Calala, New South Wales

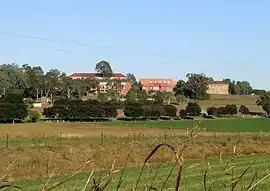
Farrer Memorial Agricultural High School

Calala is a suburb of the Northern New South Wales city of Tamworth, administered by Tamworth Regional Council. In the 2016 census, Calala had a population of 3,927.